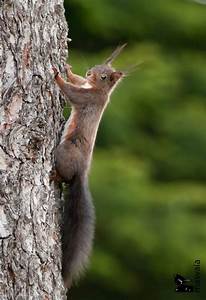
Label: squirrel